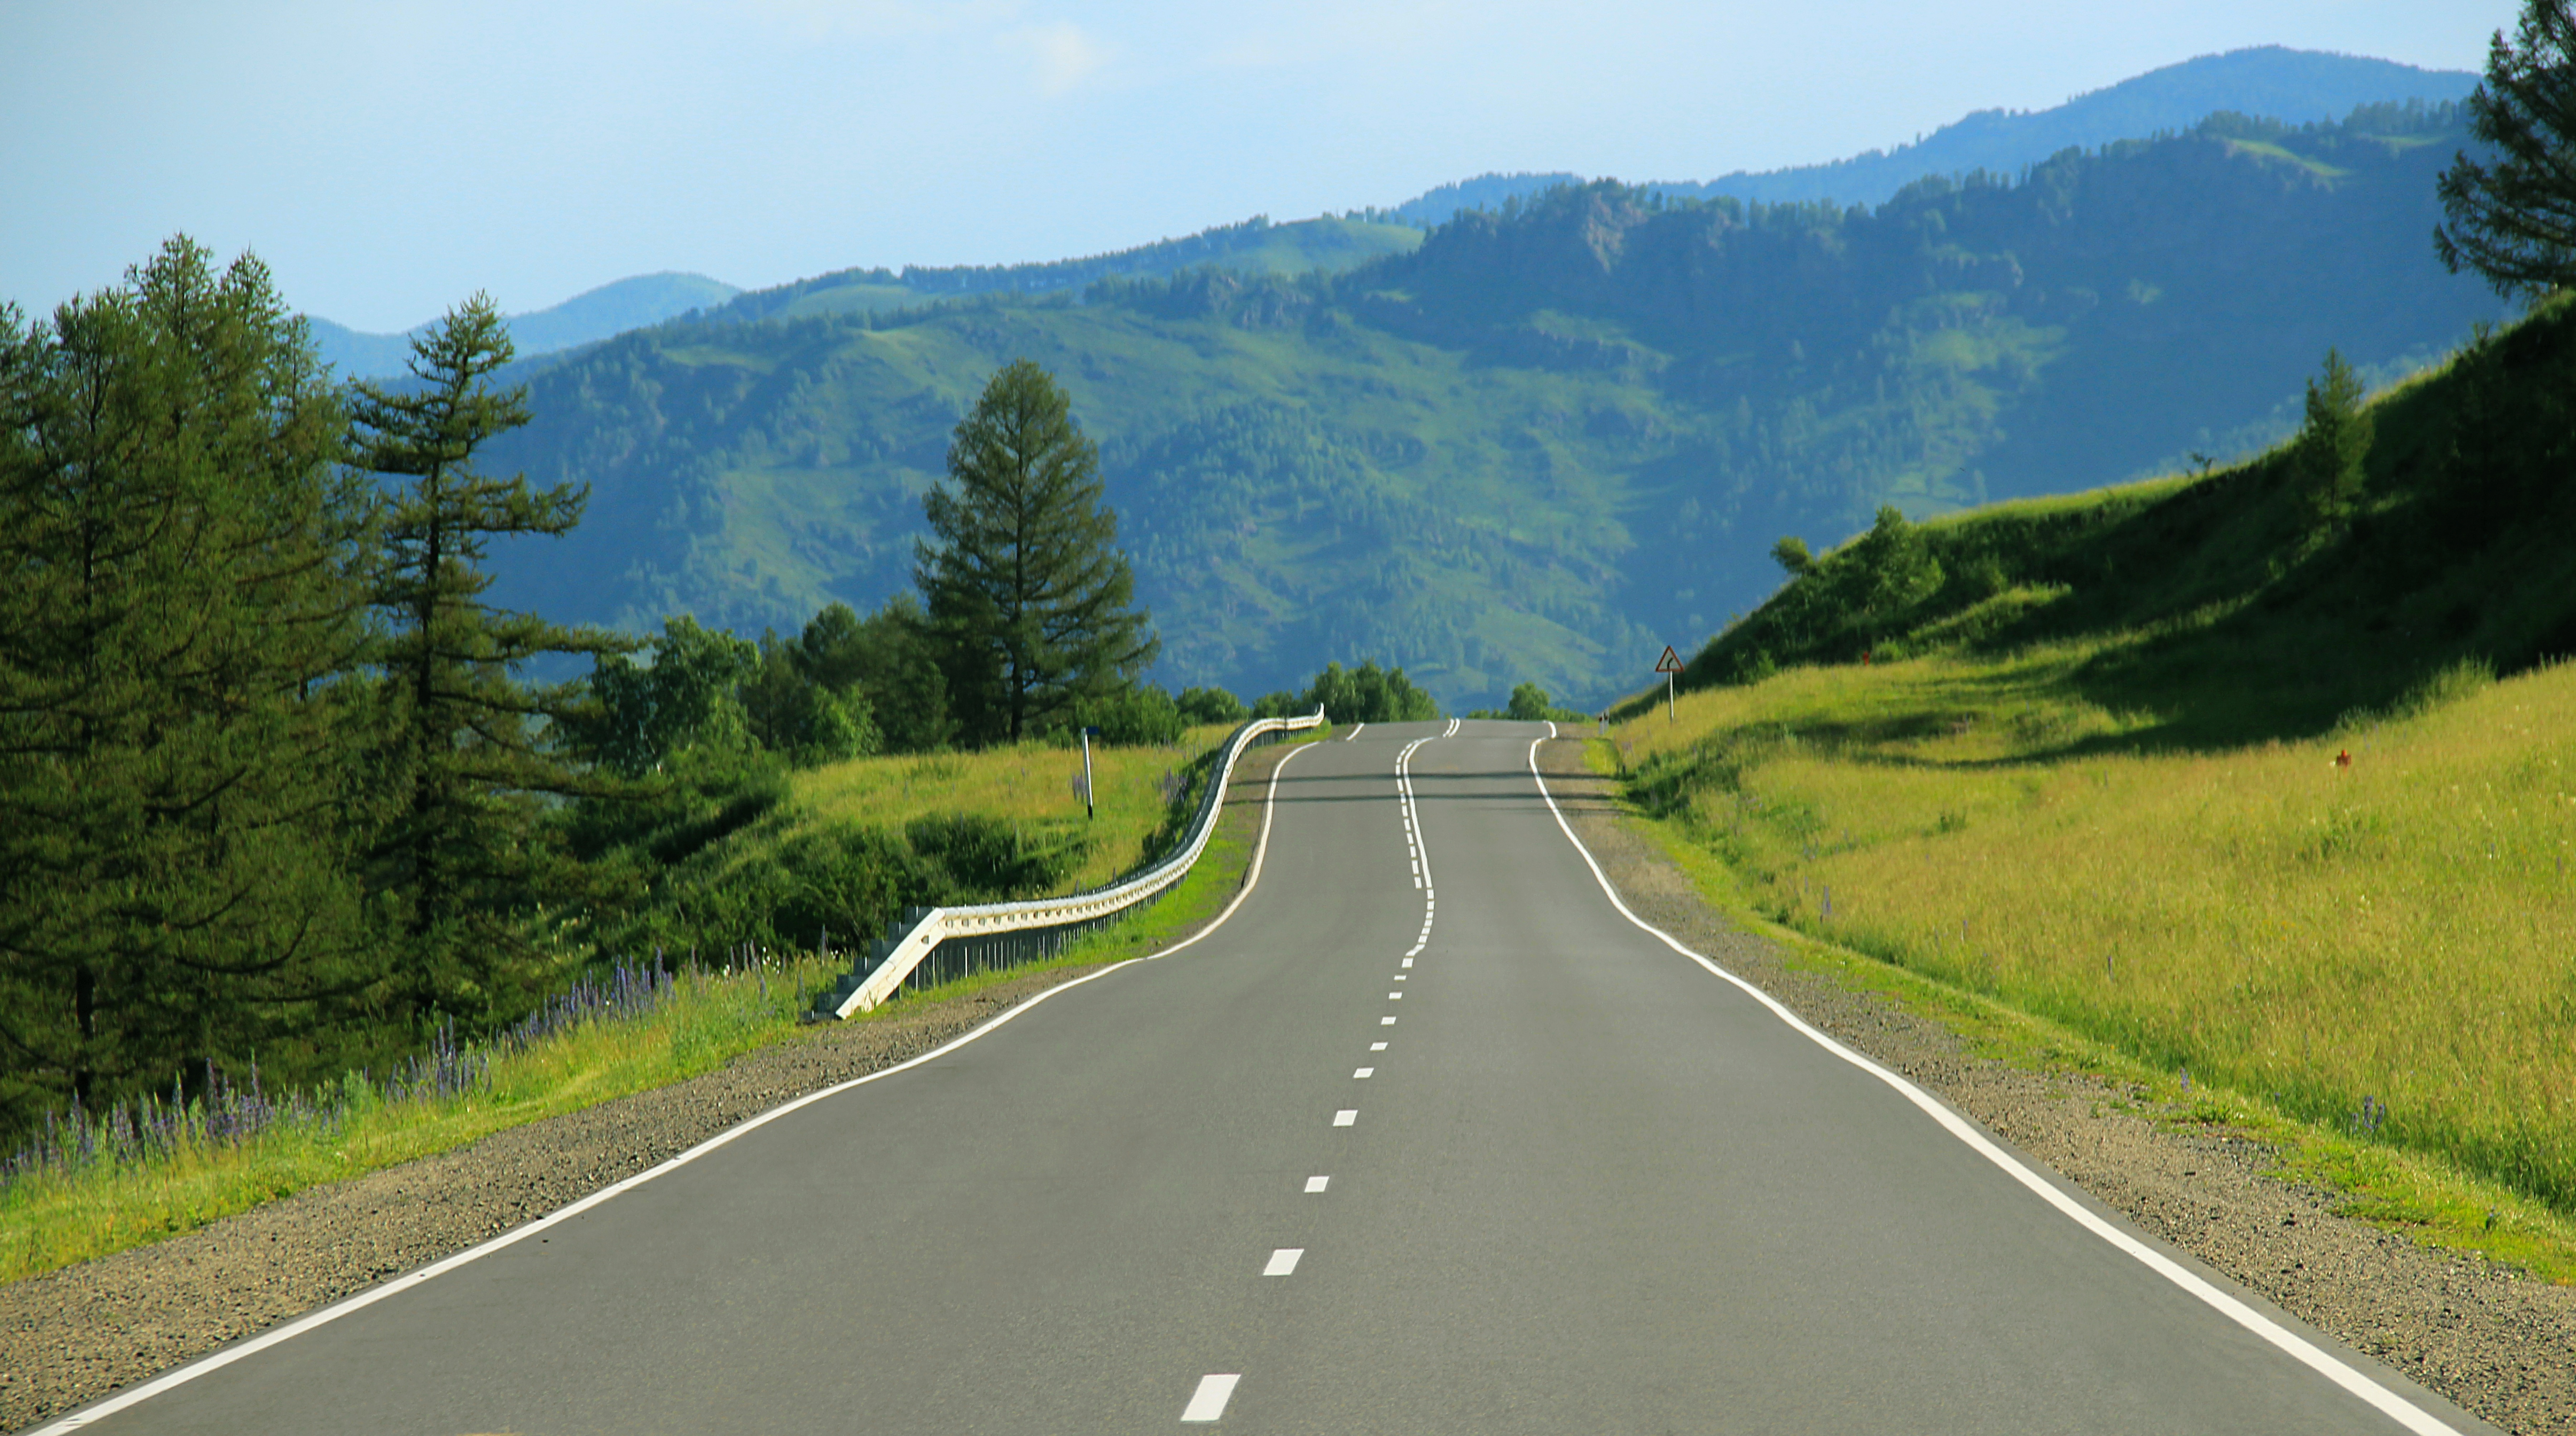
tree, nature, grass, mountain, road, highway, mountain range, route, lane, road trip, infrastructure, mountain pass, nonbuilding structure, controlled access highway